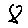
Label: 8